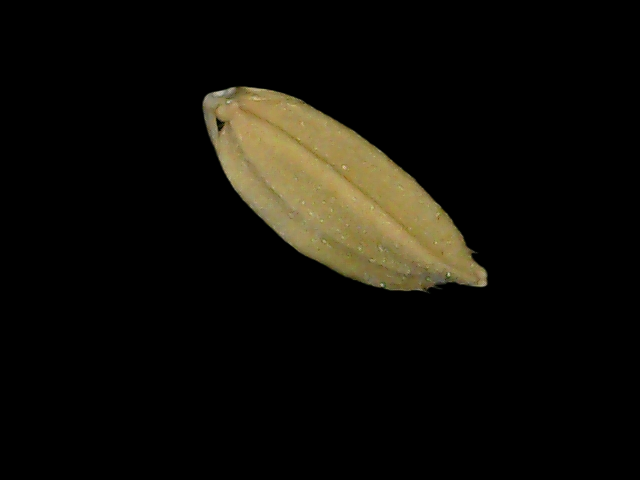
Rice variety: Bd76